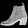
Label: Ankle boot